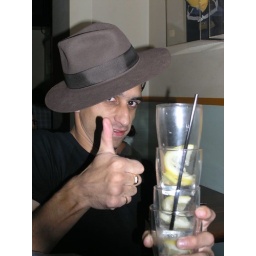
The Bar staff in the hat - Beach road hotel